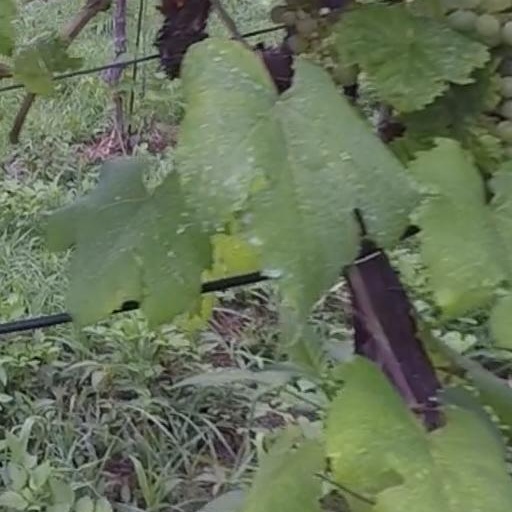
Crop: grape